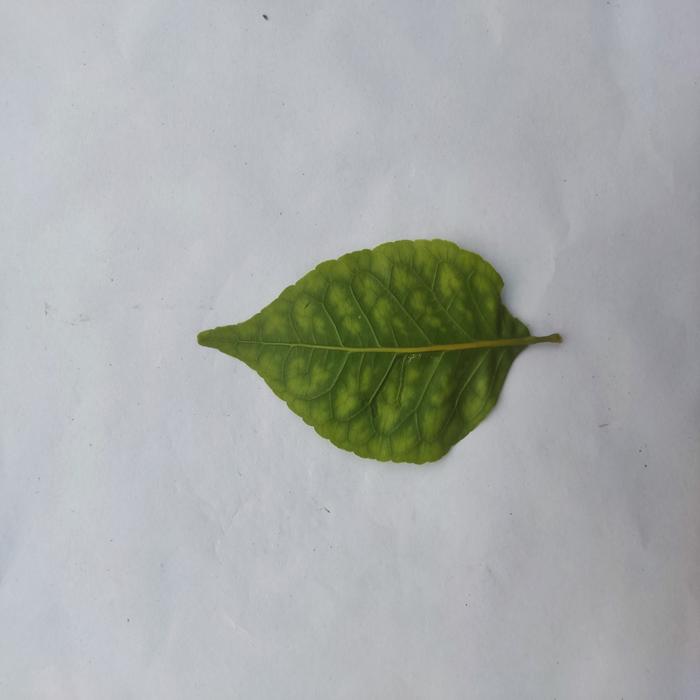
Crop: Aegle Marmelos
Leaf condition: Leaf_Spot